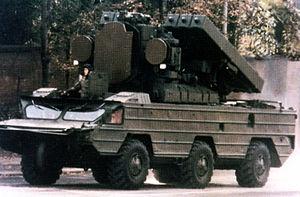
Le 9K33 OSA est un véhicule antiaérien équipé de missile sol-air à haute mobilité et de très courte portée, de conception soviétique. Son indice GRAU est 9K33, et son code OTAN est SA-8 Gecko.
BAZ-5937/BAZ-5939 est un véhicule militaire russe servant comme véhicule antiaérien et comme tracteur-érecteur-lanceur.